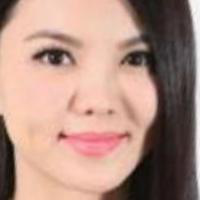
Age group: age 21-30